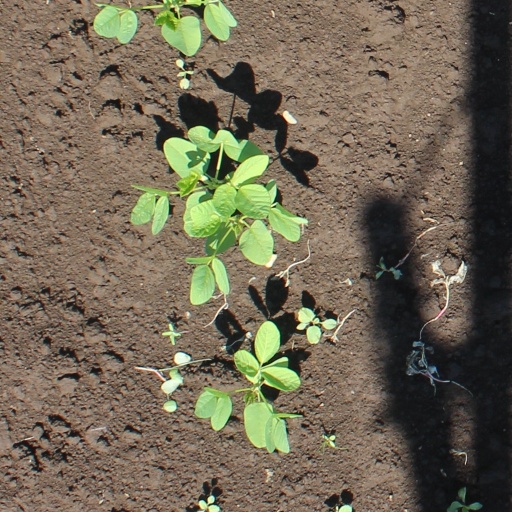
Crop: soybean